KWPN (AM)

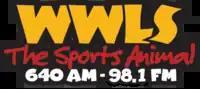
Former logo used until 2012, as WWLS-AM

In 1999, WWLS was acquired by Citadel Broadcasting, the forerunner to today's Cumulus Broadcasting. It flipped to a sports radio format, calling itself "The Sports Animal." It later received an FM simulcast on 98.1, which became WWLS-FM. On April 2, 2012, WWLS AM split from its "Sports Animal" simulcast with WWLS-FM and switched to mostly programming from ESPN Radio under new call letters KWPN. WWLS-FM continued with mostly local sports programming on weekdays, and later began simulcasting on co-owned WKY. On nights and weekends, all three stations often carry the same ESPN Radio programming.